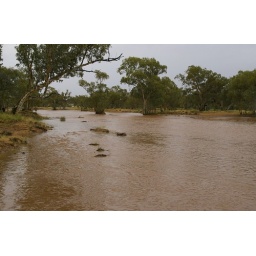
Gumtree in the brown water